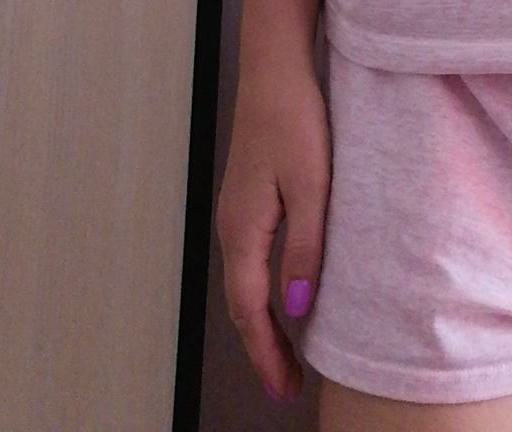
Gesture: no_gesture